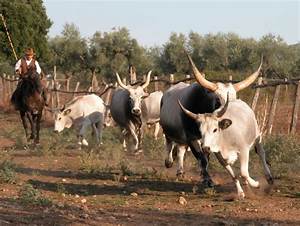
Label: cow